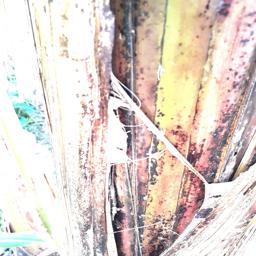
Label: PSEUDOSTEM WEEVIL